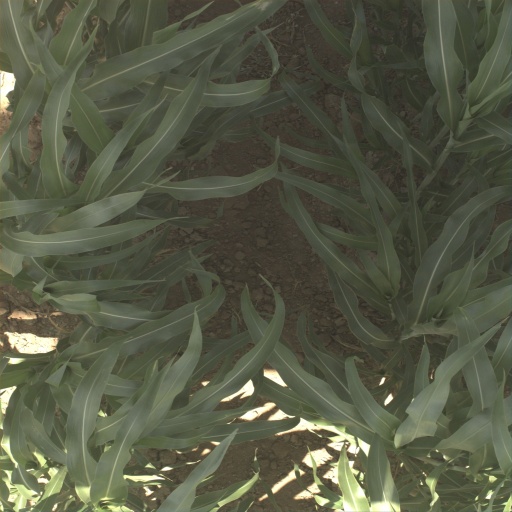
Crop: sorghum